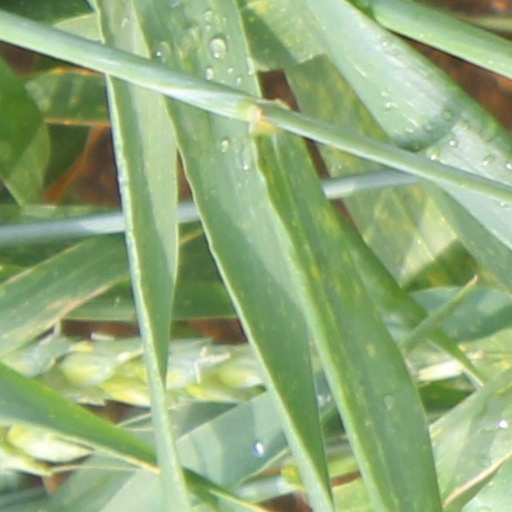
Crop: wheat